Piano

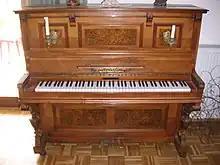
August Förster upright piano

Upright pianos, also called vertical pianos, are more compact with a vertical structure of the frame and strings. The mechanical action structure of the upright piano was invented in London in 1826 by Robert Wornum, and upright models became the most popular model for domestic use. Upright pianos take up less space than a grand piano and as such are a better size for use in private homes for domestic music-making and practice. The hammers move horizontally and return to their resting position via springs, which are susceptible to degradation. Upright pianos with unusually tall frames and long strings were sometimes marketed as "upright grand" pianos, but that label is misleading. Some authors classify modern pianos according to their height and to modifications of the action that are necessary to accommodate the height. Upright pianos are generally less expensive than grand pianos. Upright pianos are widely used in churches, community centers, schools, music conservatories and university music programs as rehearsal and practice instruments, and they are popular models for in-home purchase.